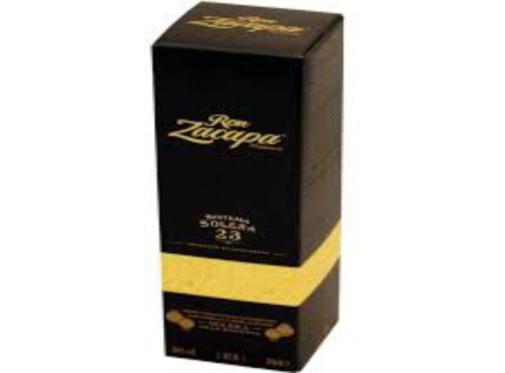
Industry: Food